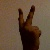
The image shows a hand gesture representing the number 2 in Indian Sign Language.